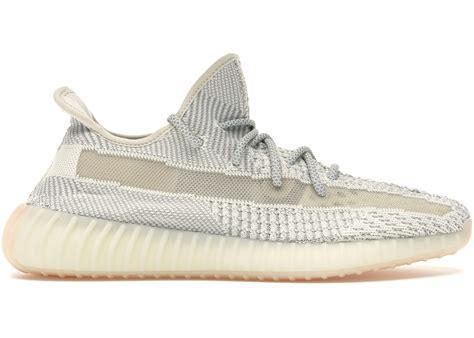
Brand: Adidas
Model: Yeezy Boost 350 V2